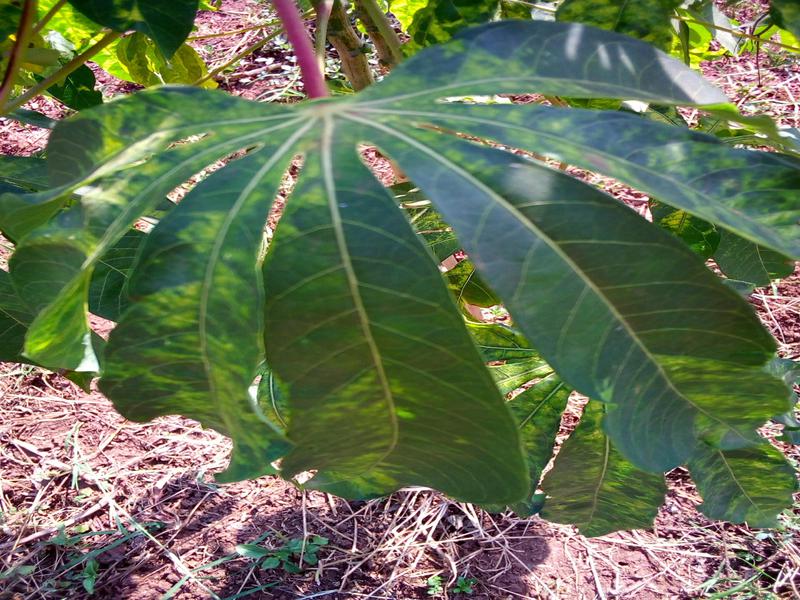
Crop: cassava
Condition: mosaic_disease